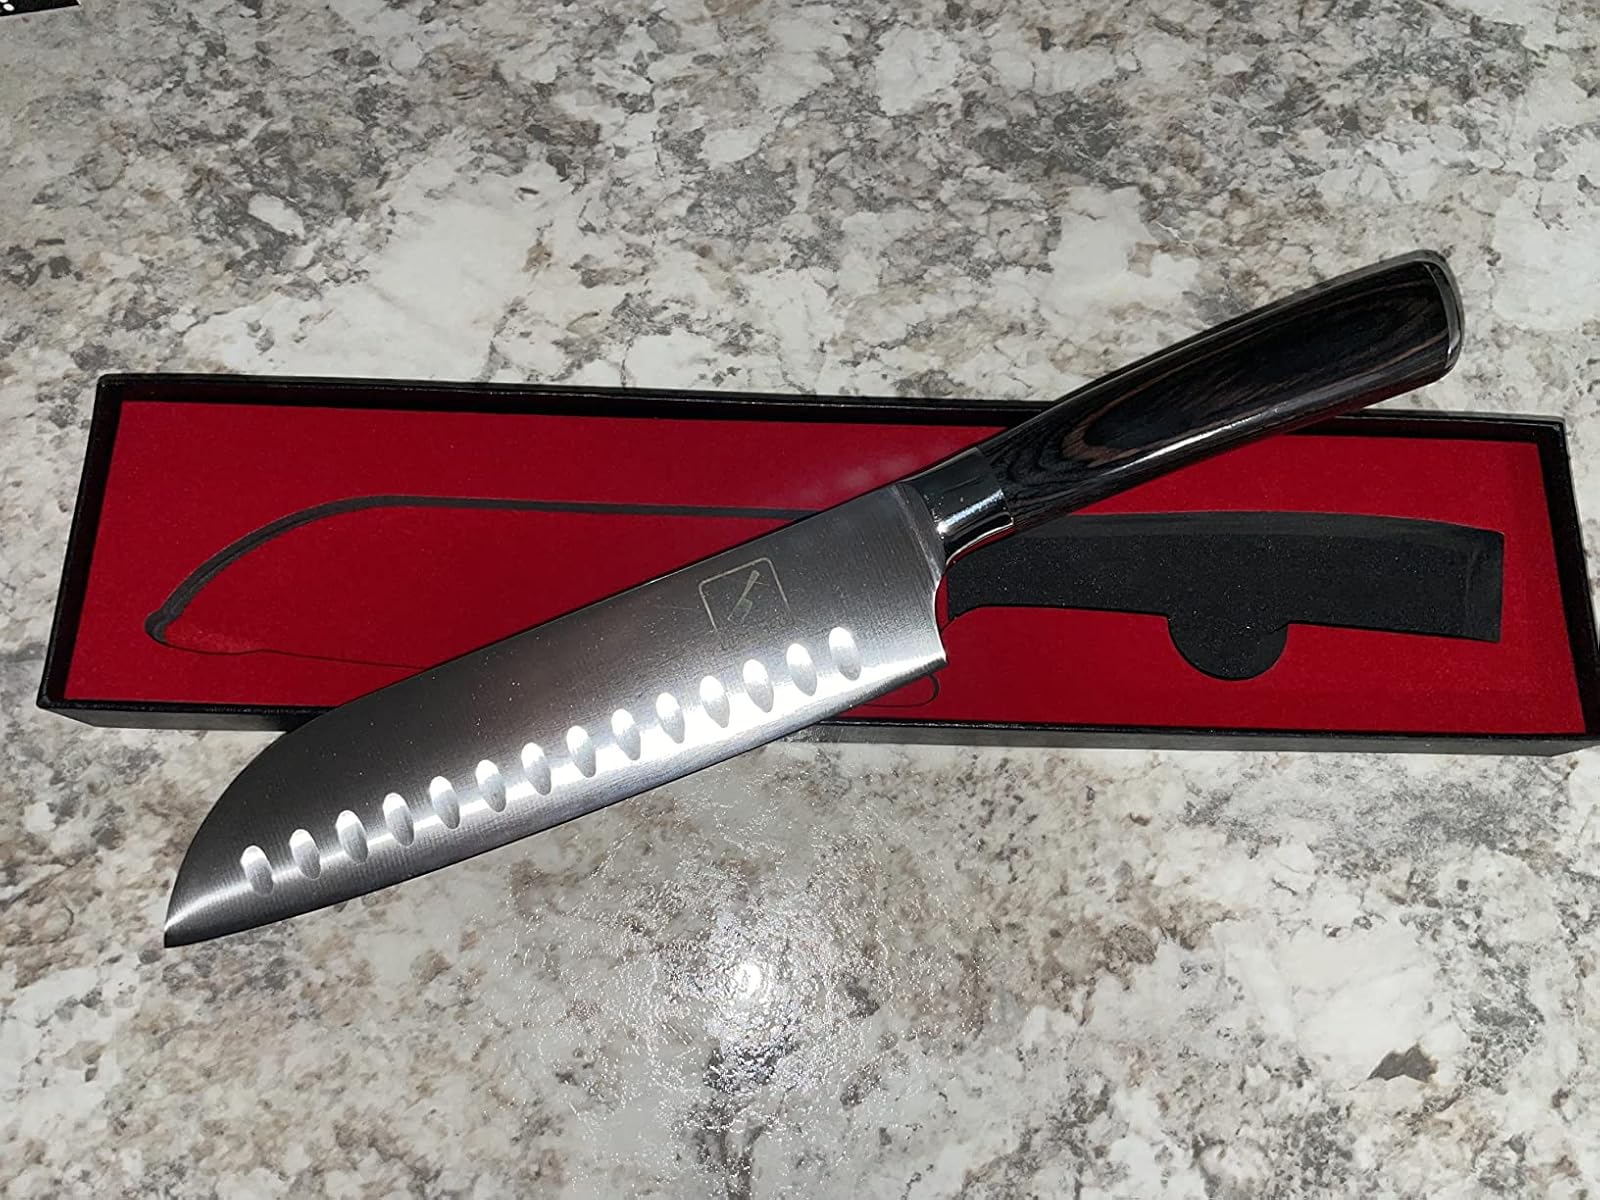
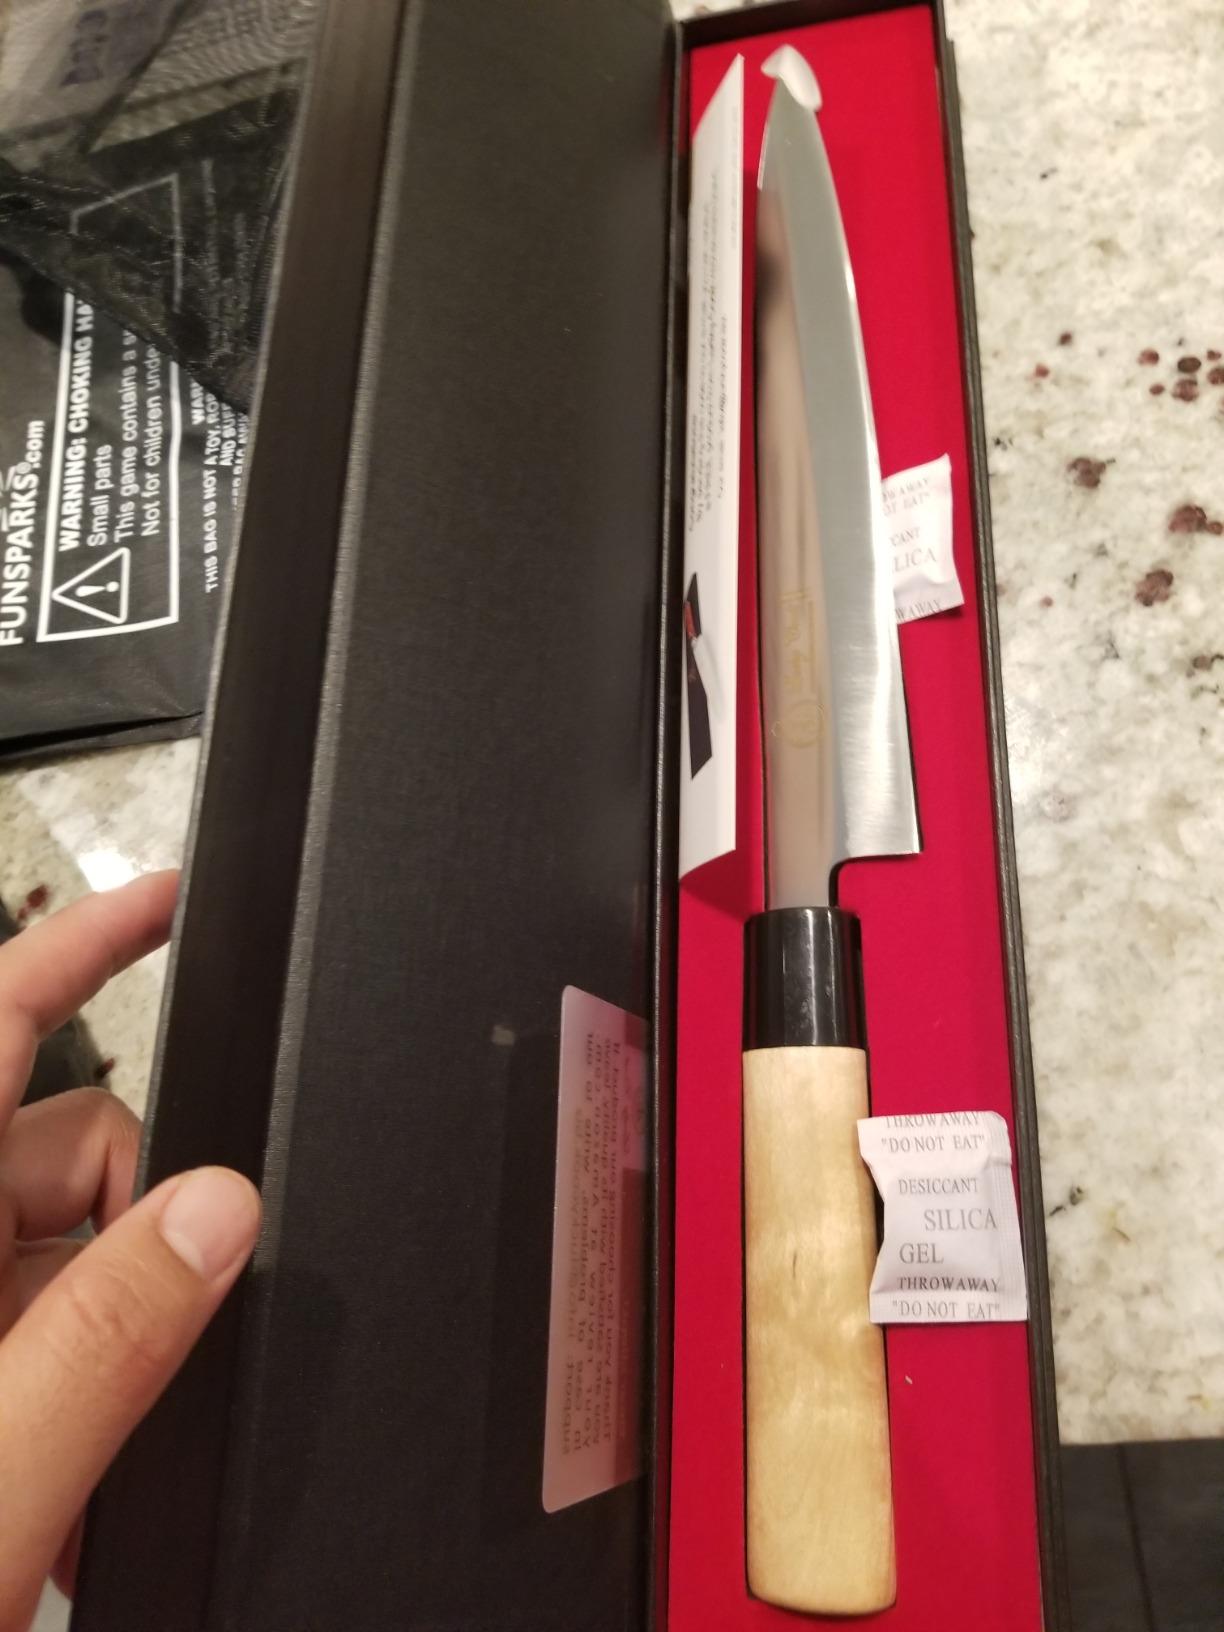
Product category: items_knife
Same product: no